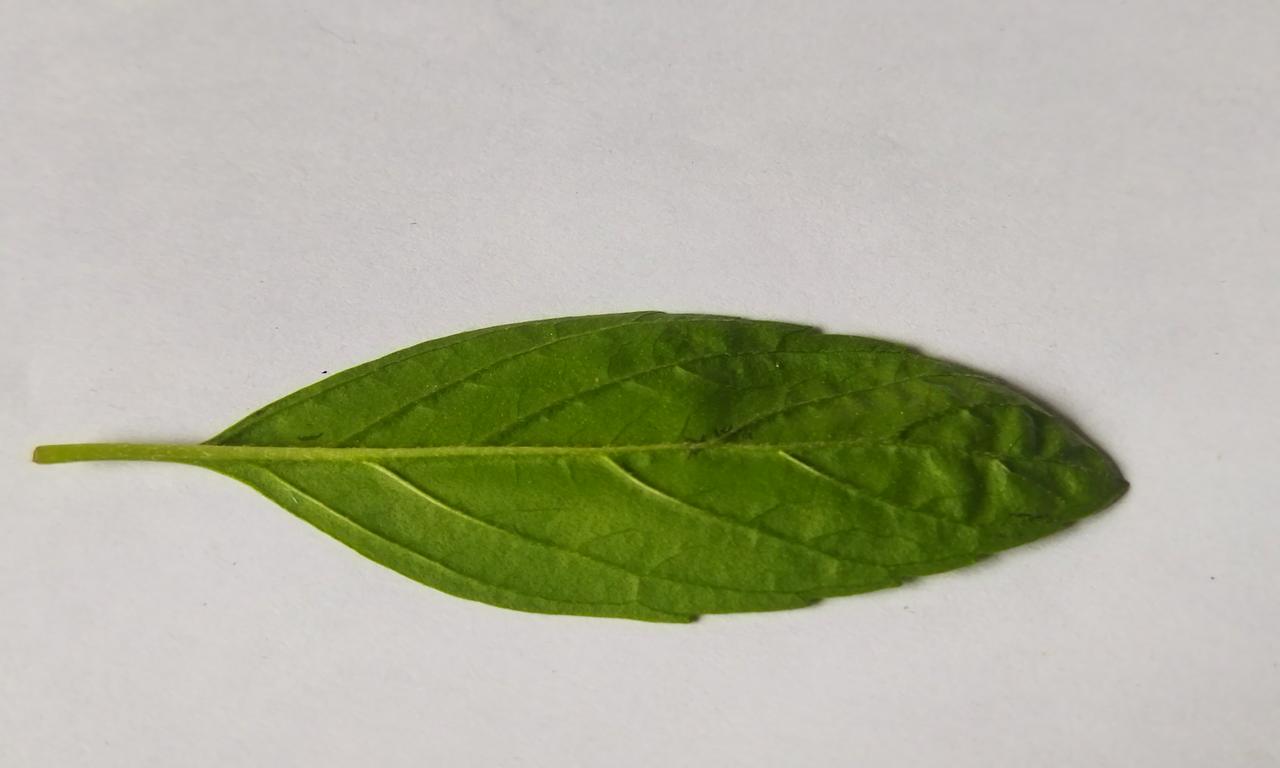
Label: Fresh